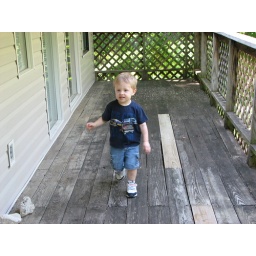
Grandma and Grandpa's house on the lake in Arkansas